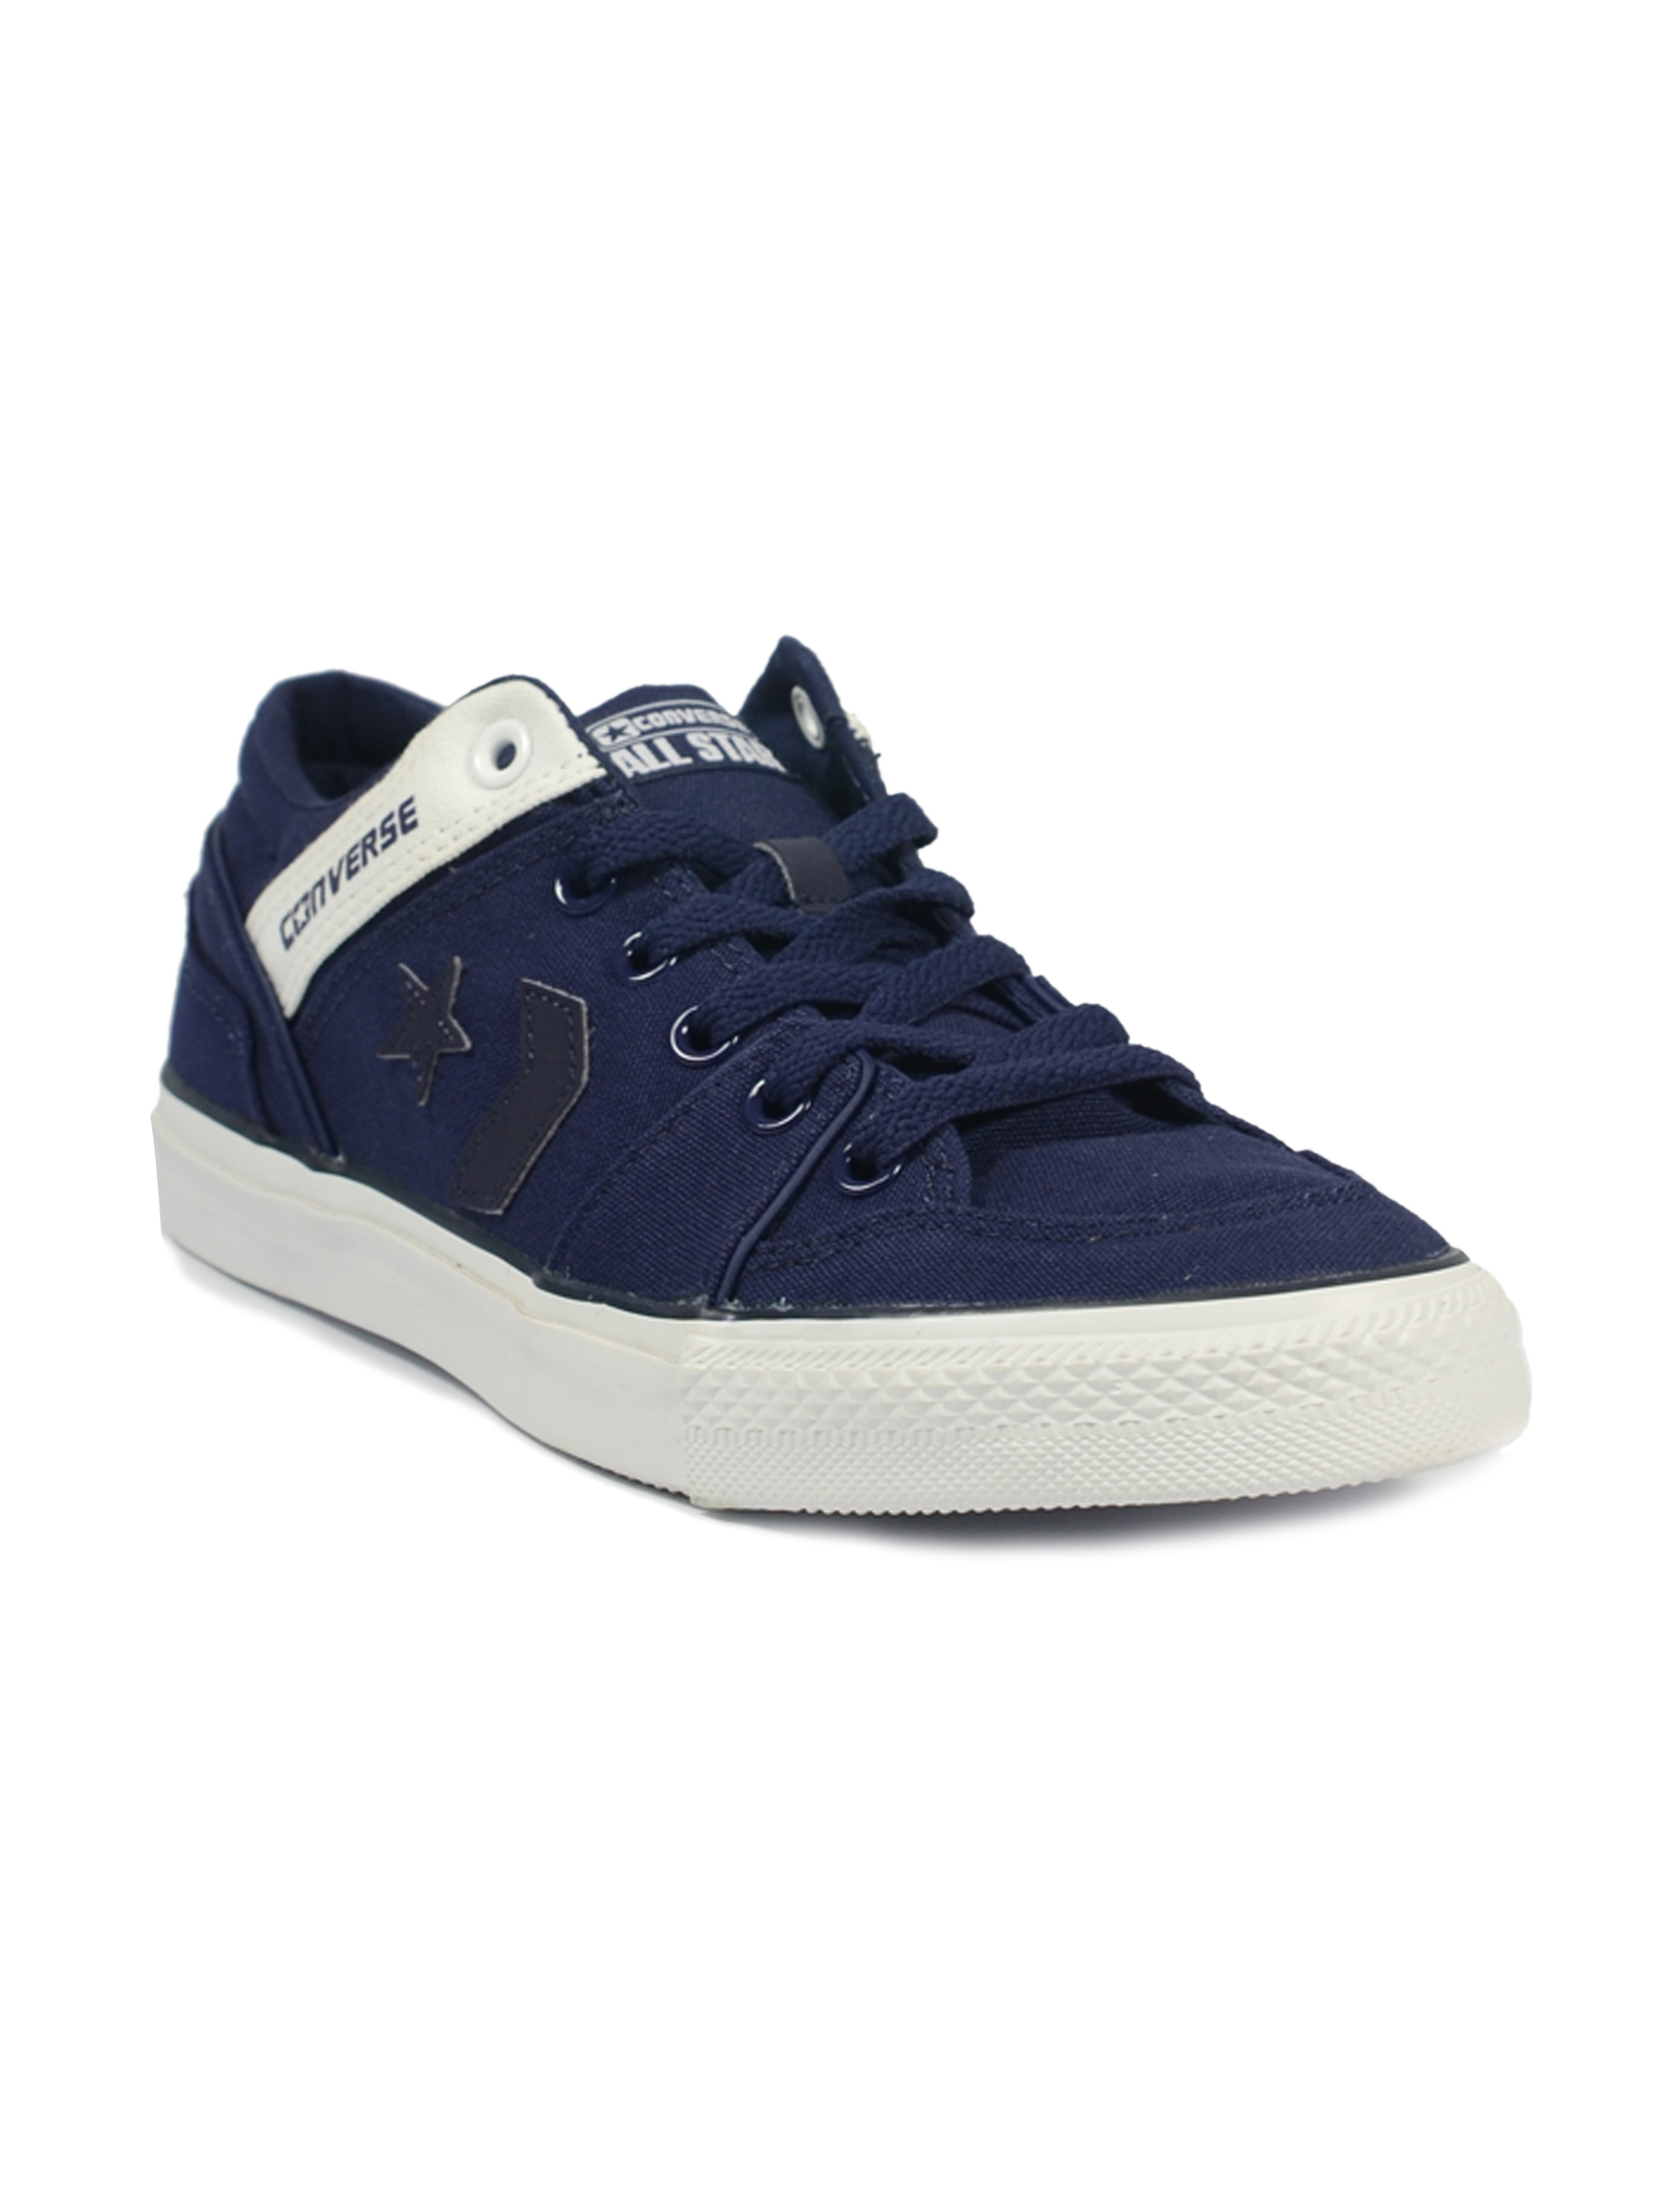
Converse Men's Pormn Team Blue Canvas Shoe
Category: Footwear / Shoes / Casual Shoes
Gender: Men
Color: Blue
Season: Fall 2011
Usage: Casual